Zaporozhian Sich

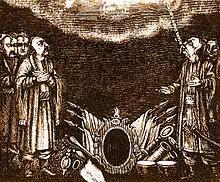
Zaporozhian Cossacks Prayer, fragment of the icon of Protection of Holy Virgin Mary.

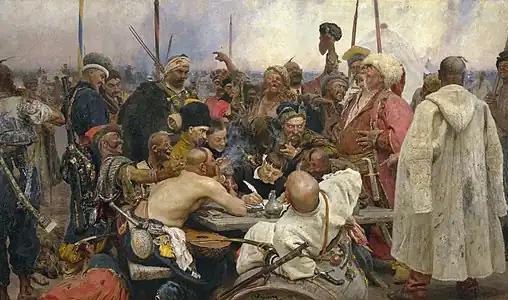
Cossacks compose an answer to a letter from the Sultan of the Ottoman Empire, Mehmed IV, ("Reply of the Zaporozhian Cossacks", by Ilya Repin)

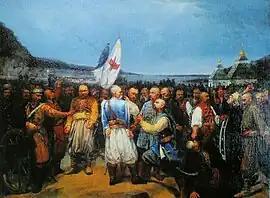
"Last Rada on Sich", by

The Zaporozhian Cossacks became included in the Kiev Voivodeship from 1583 to 1657, which was part of the Lesser Poland Province of the Kingdom of Poland. They resented Polish rule, however. One of the reasons being religious differences, as the cossacks were Eastern Orthodox Christians whereas the Poles were mostly Catholics. They thus engaged in a long struggle for independence from surrounding powers, the Polish–Lithuanian Commonwealth ("I Rzechpospolita"), the Ottoman Empire, the Crimean Khanate, and the Tsardom of Russia, later the Russian Empire. The Sich became the centre of Cossack life, governed by the "Sich Rada" alongside its Kish otaman (sometimes called a hetman from German "Hauptmann").